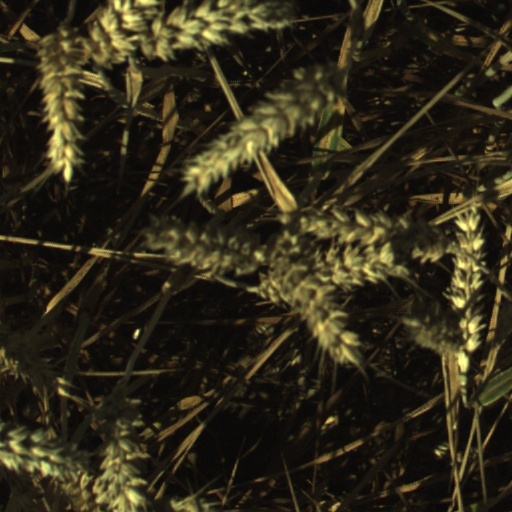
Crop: wheat